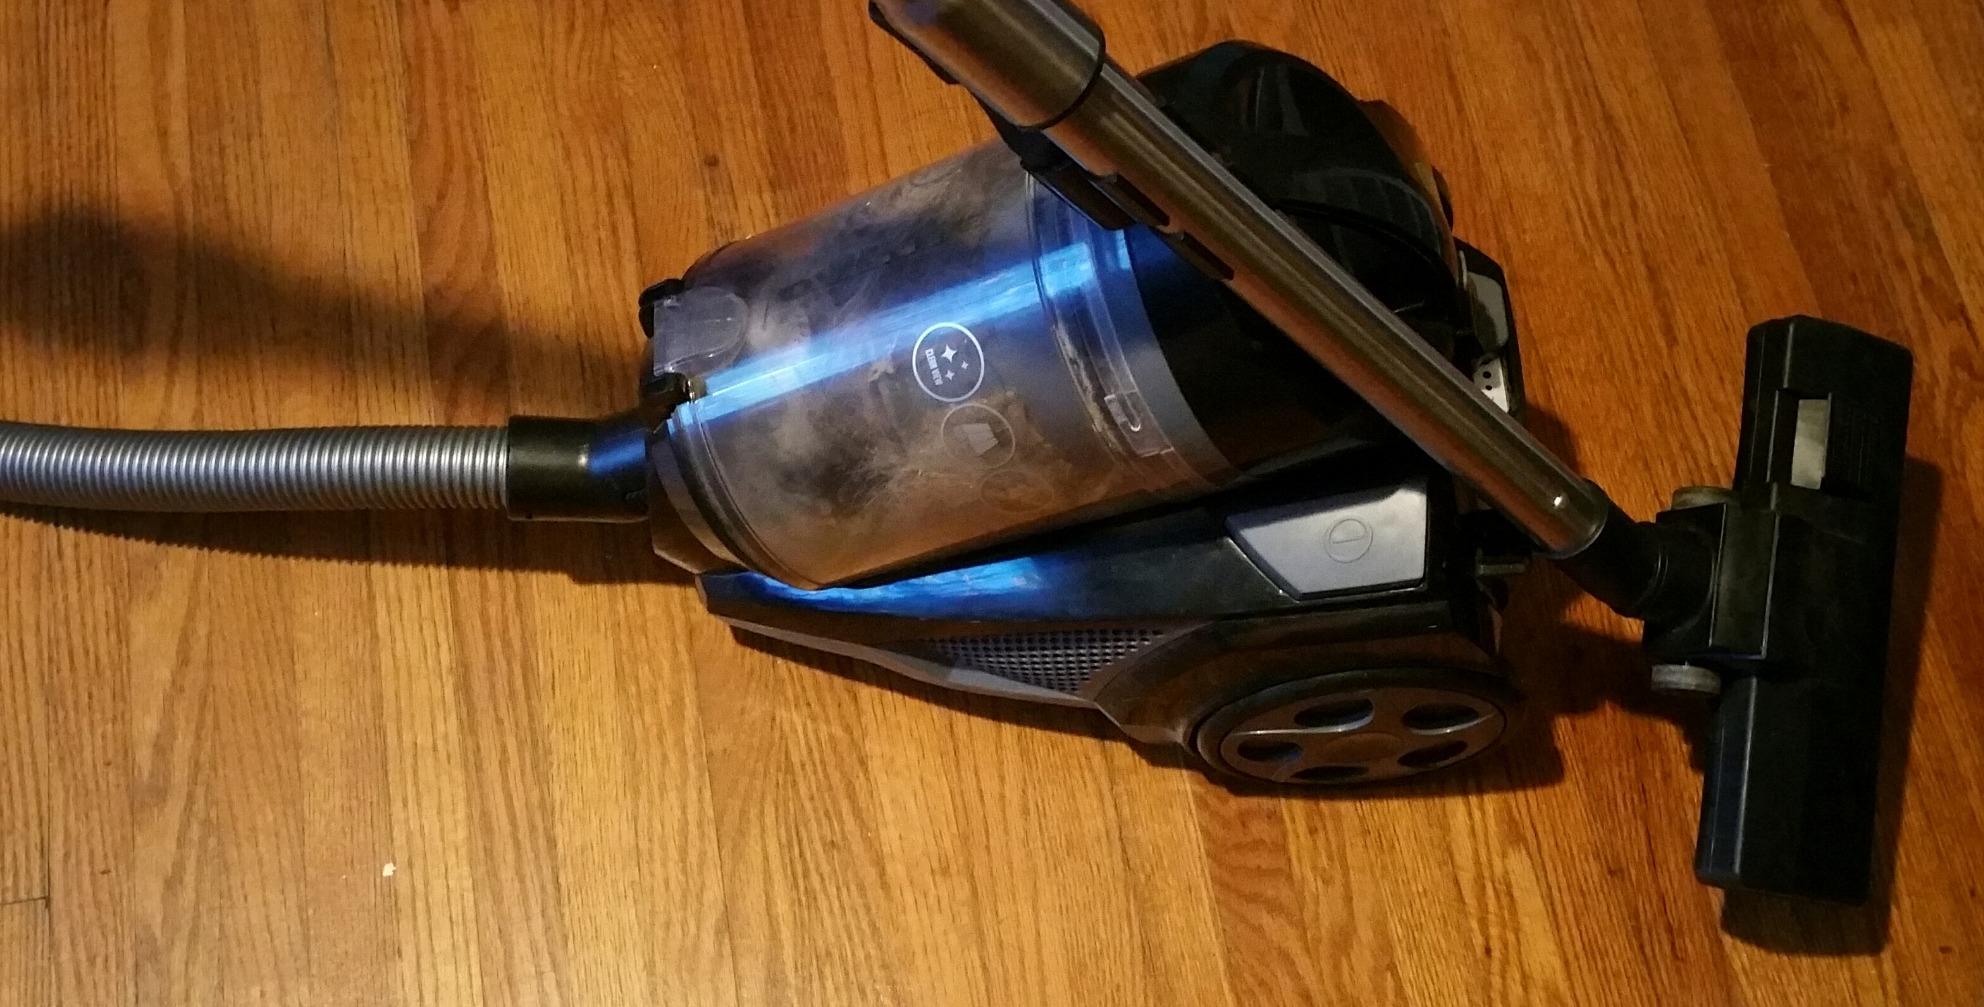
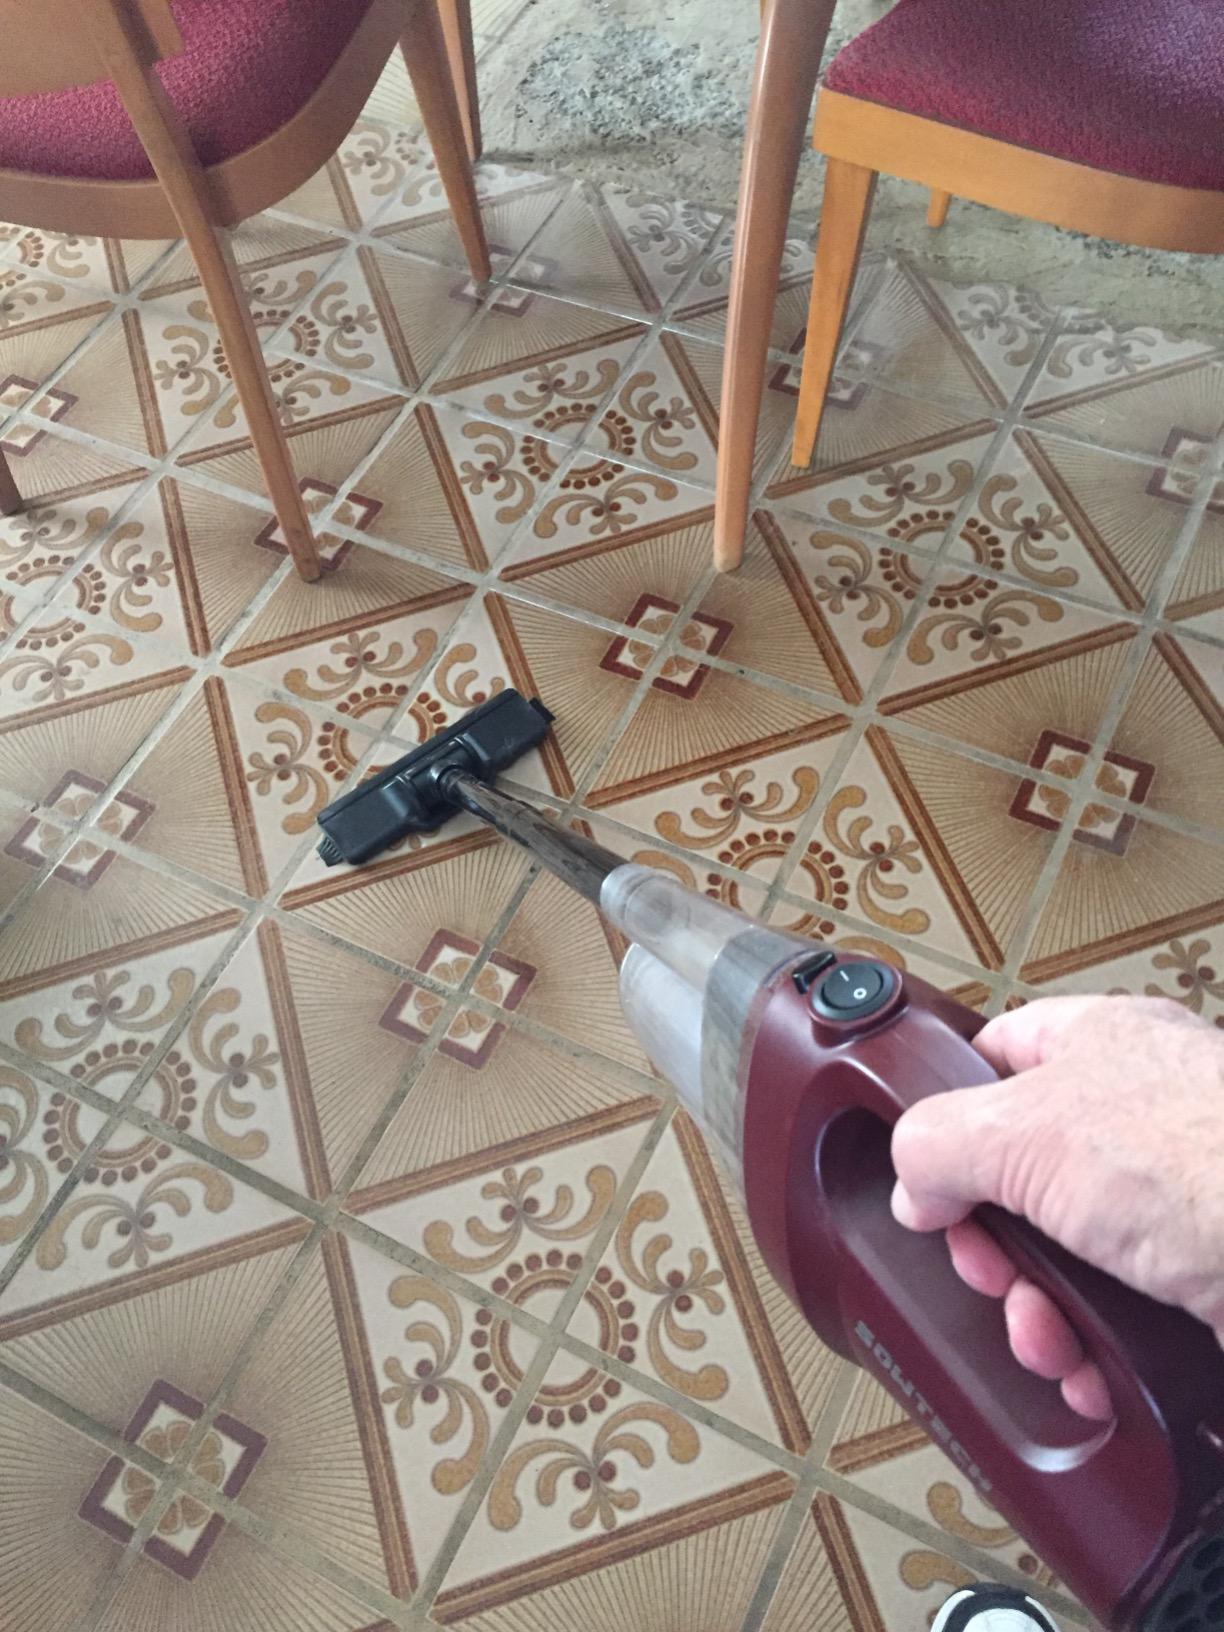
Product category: items_vacuum
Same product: no